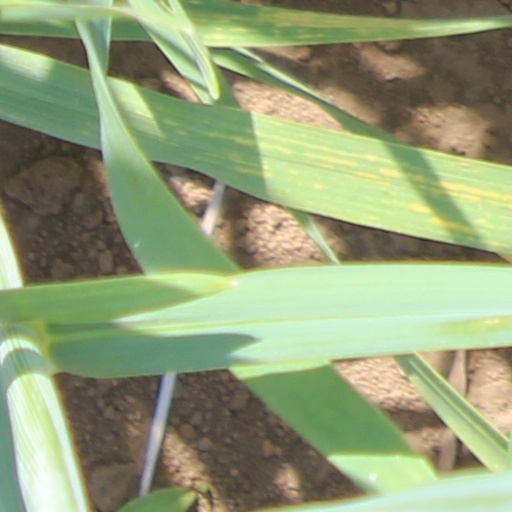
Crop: wheat